Without a Flag

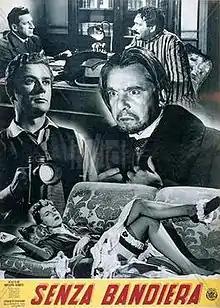

Without a Flag is a 1951 Italian drama film directed by Lionello De Felice and starring Massimo Serato, Paolo Stoppa and Walter Rilla. It was shot at the Cinecittà Studios in Rome. The film's sets were designed by the art director Alfredo Montori.